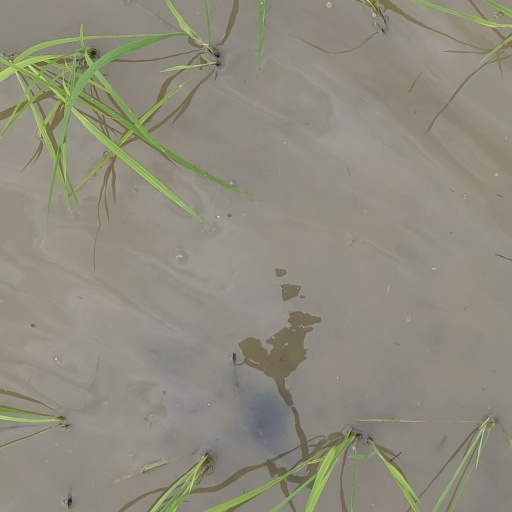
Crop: rice